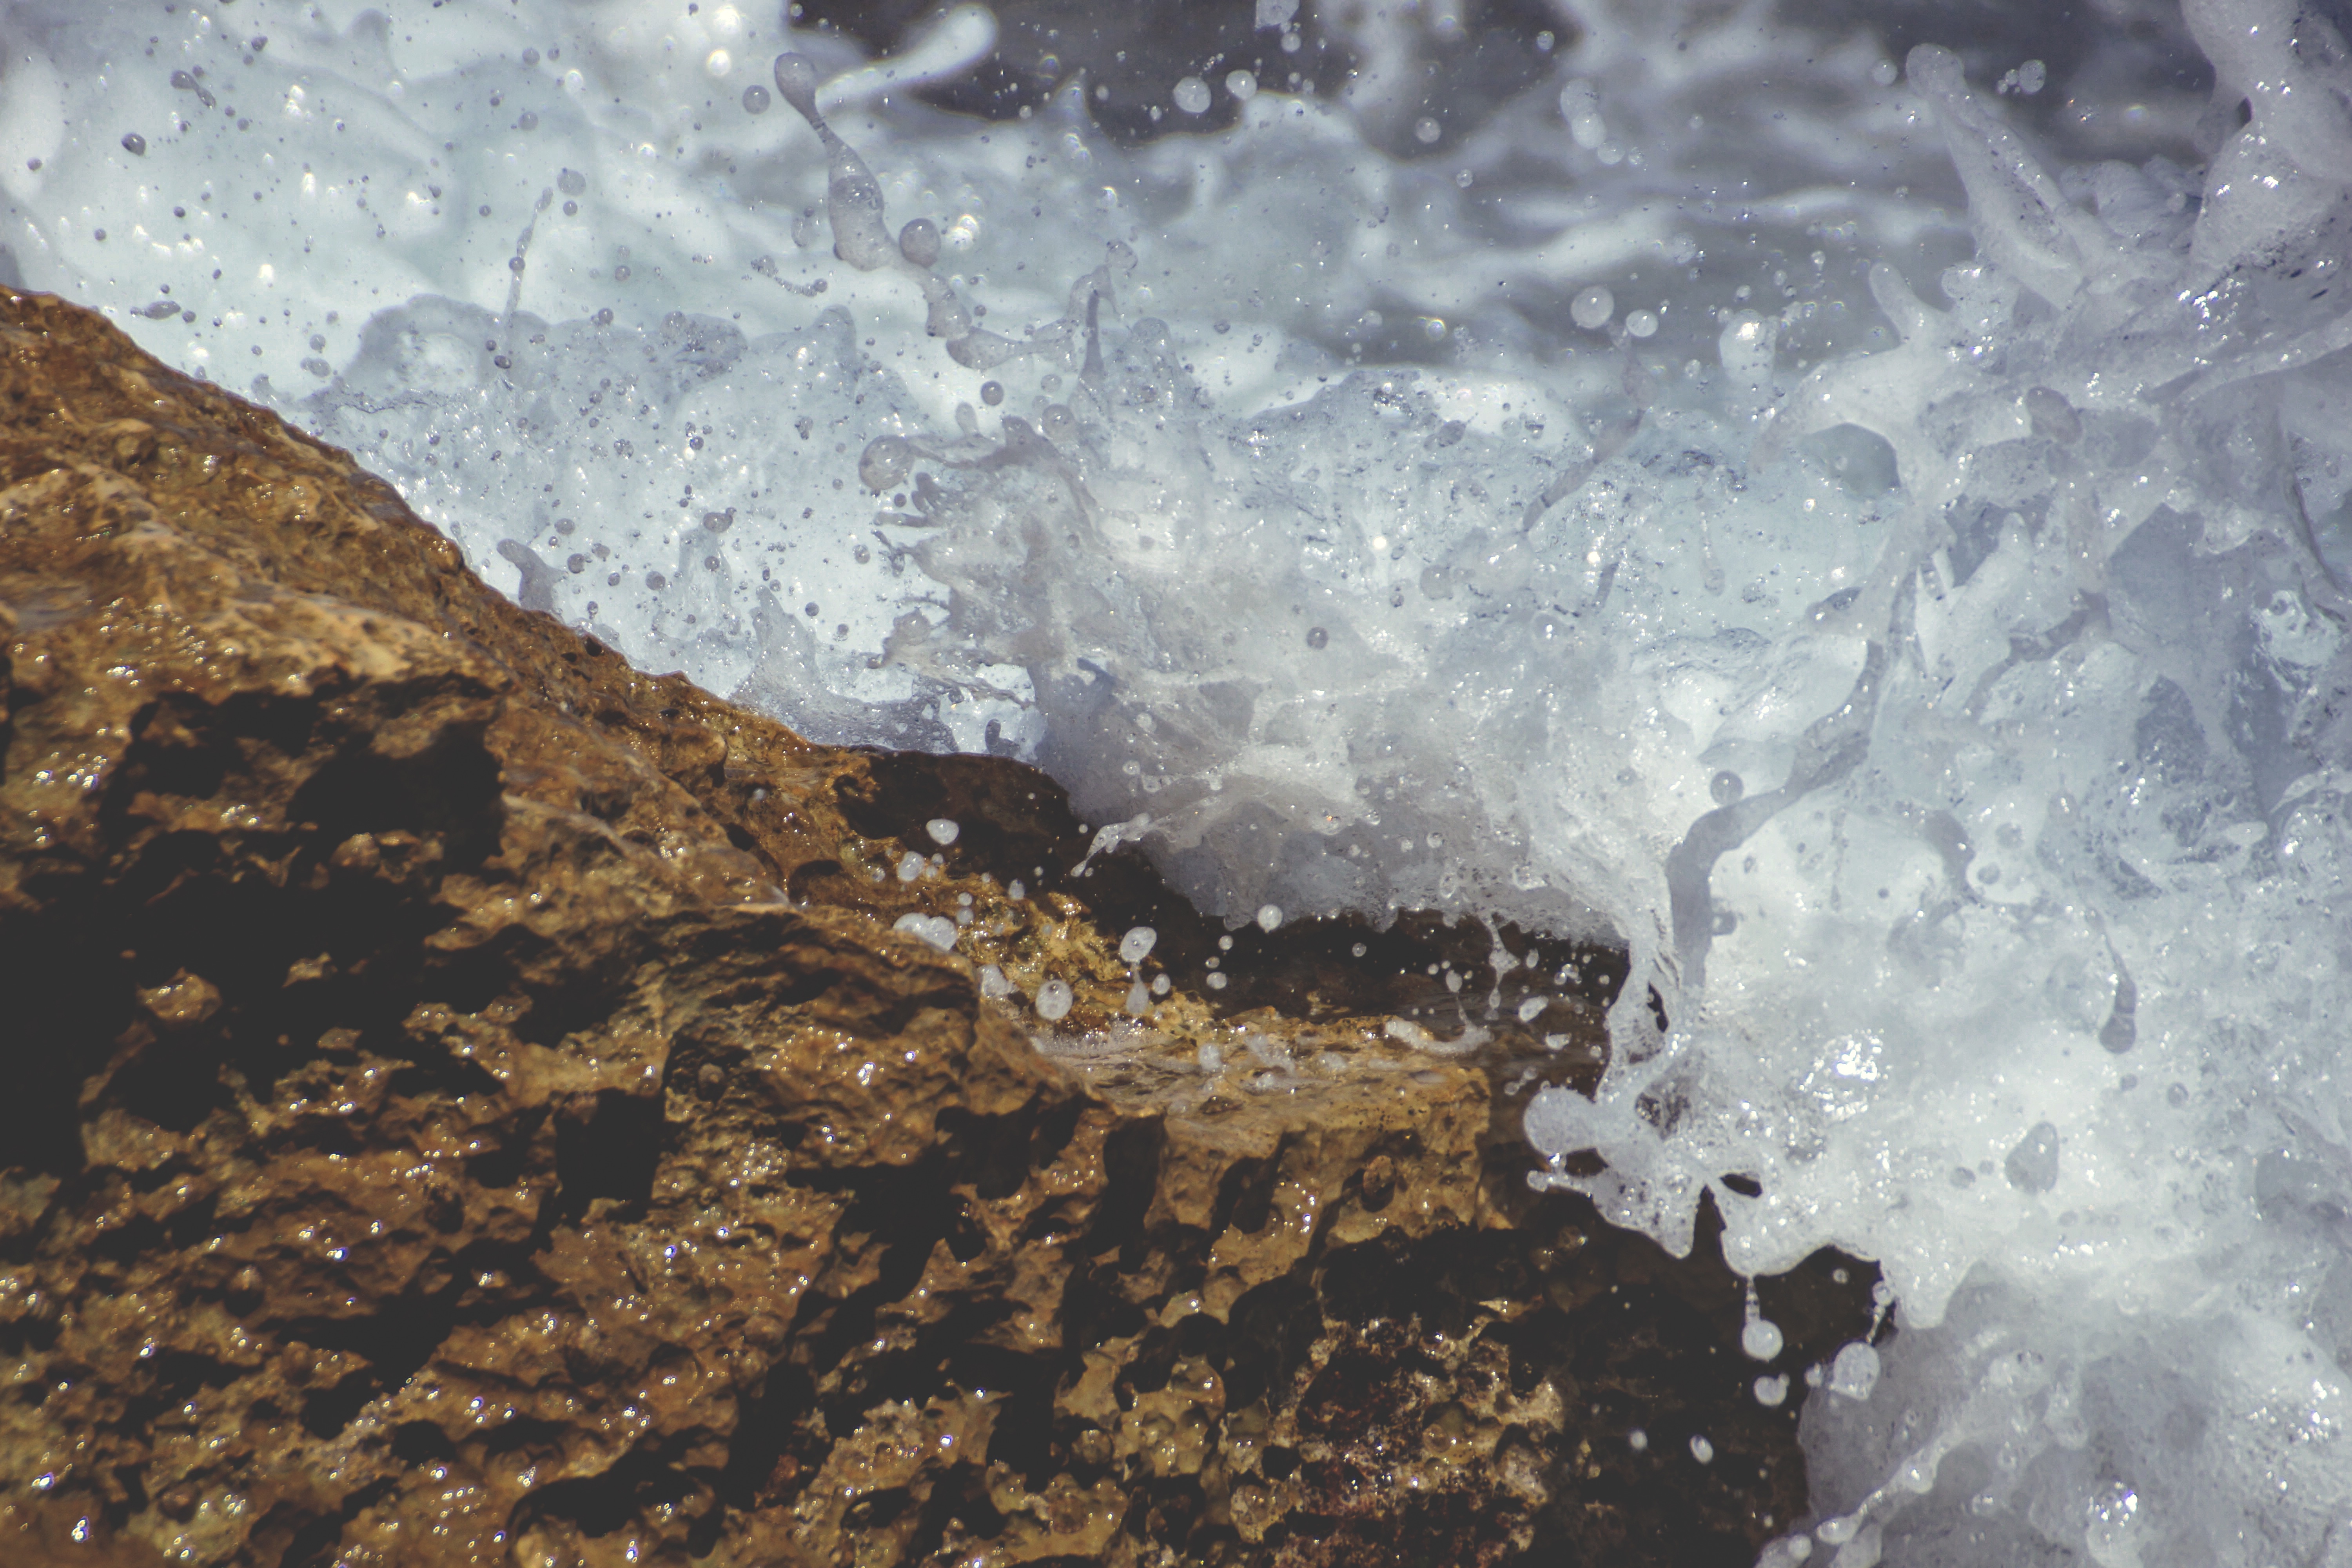
water, ice, soil, geology, geological phenomenon